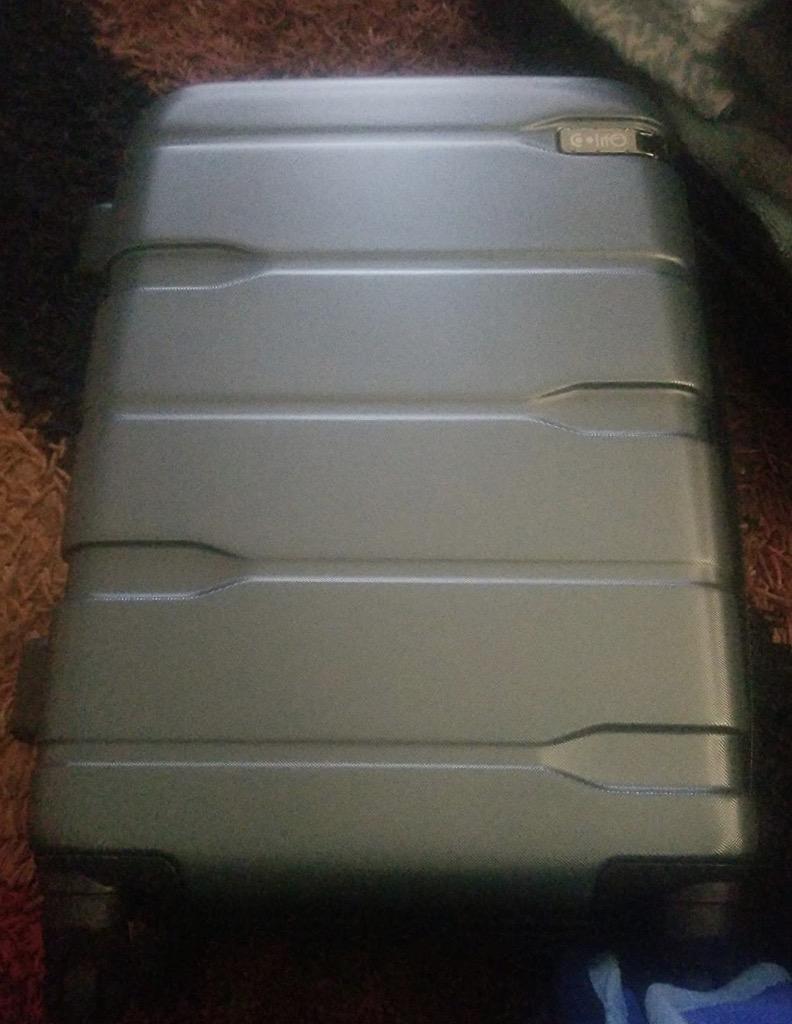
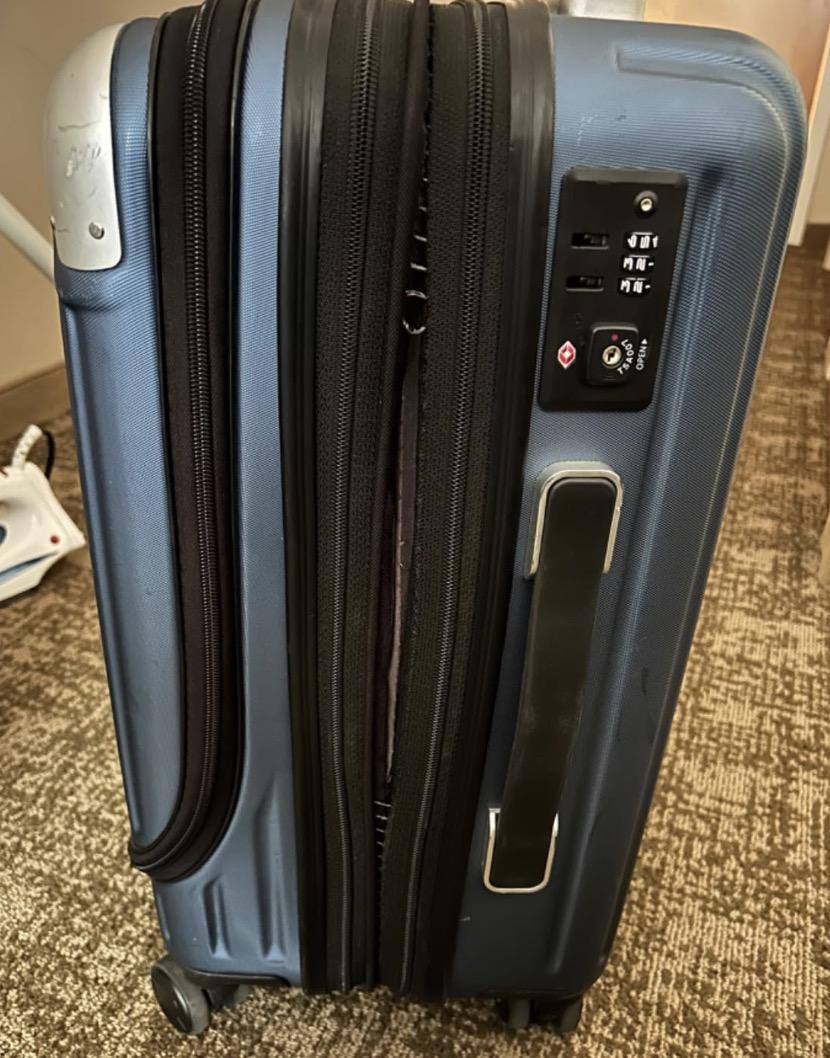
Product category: items_tea
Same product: no